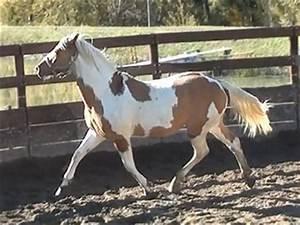
horse